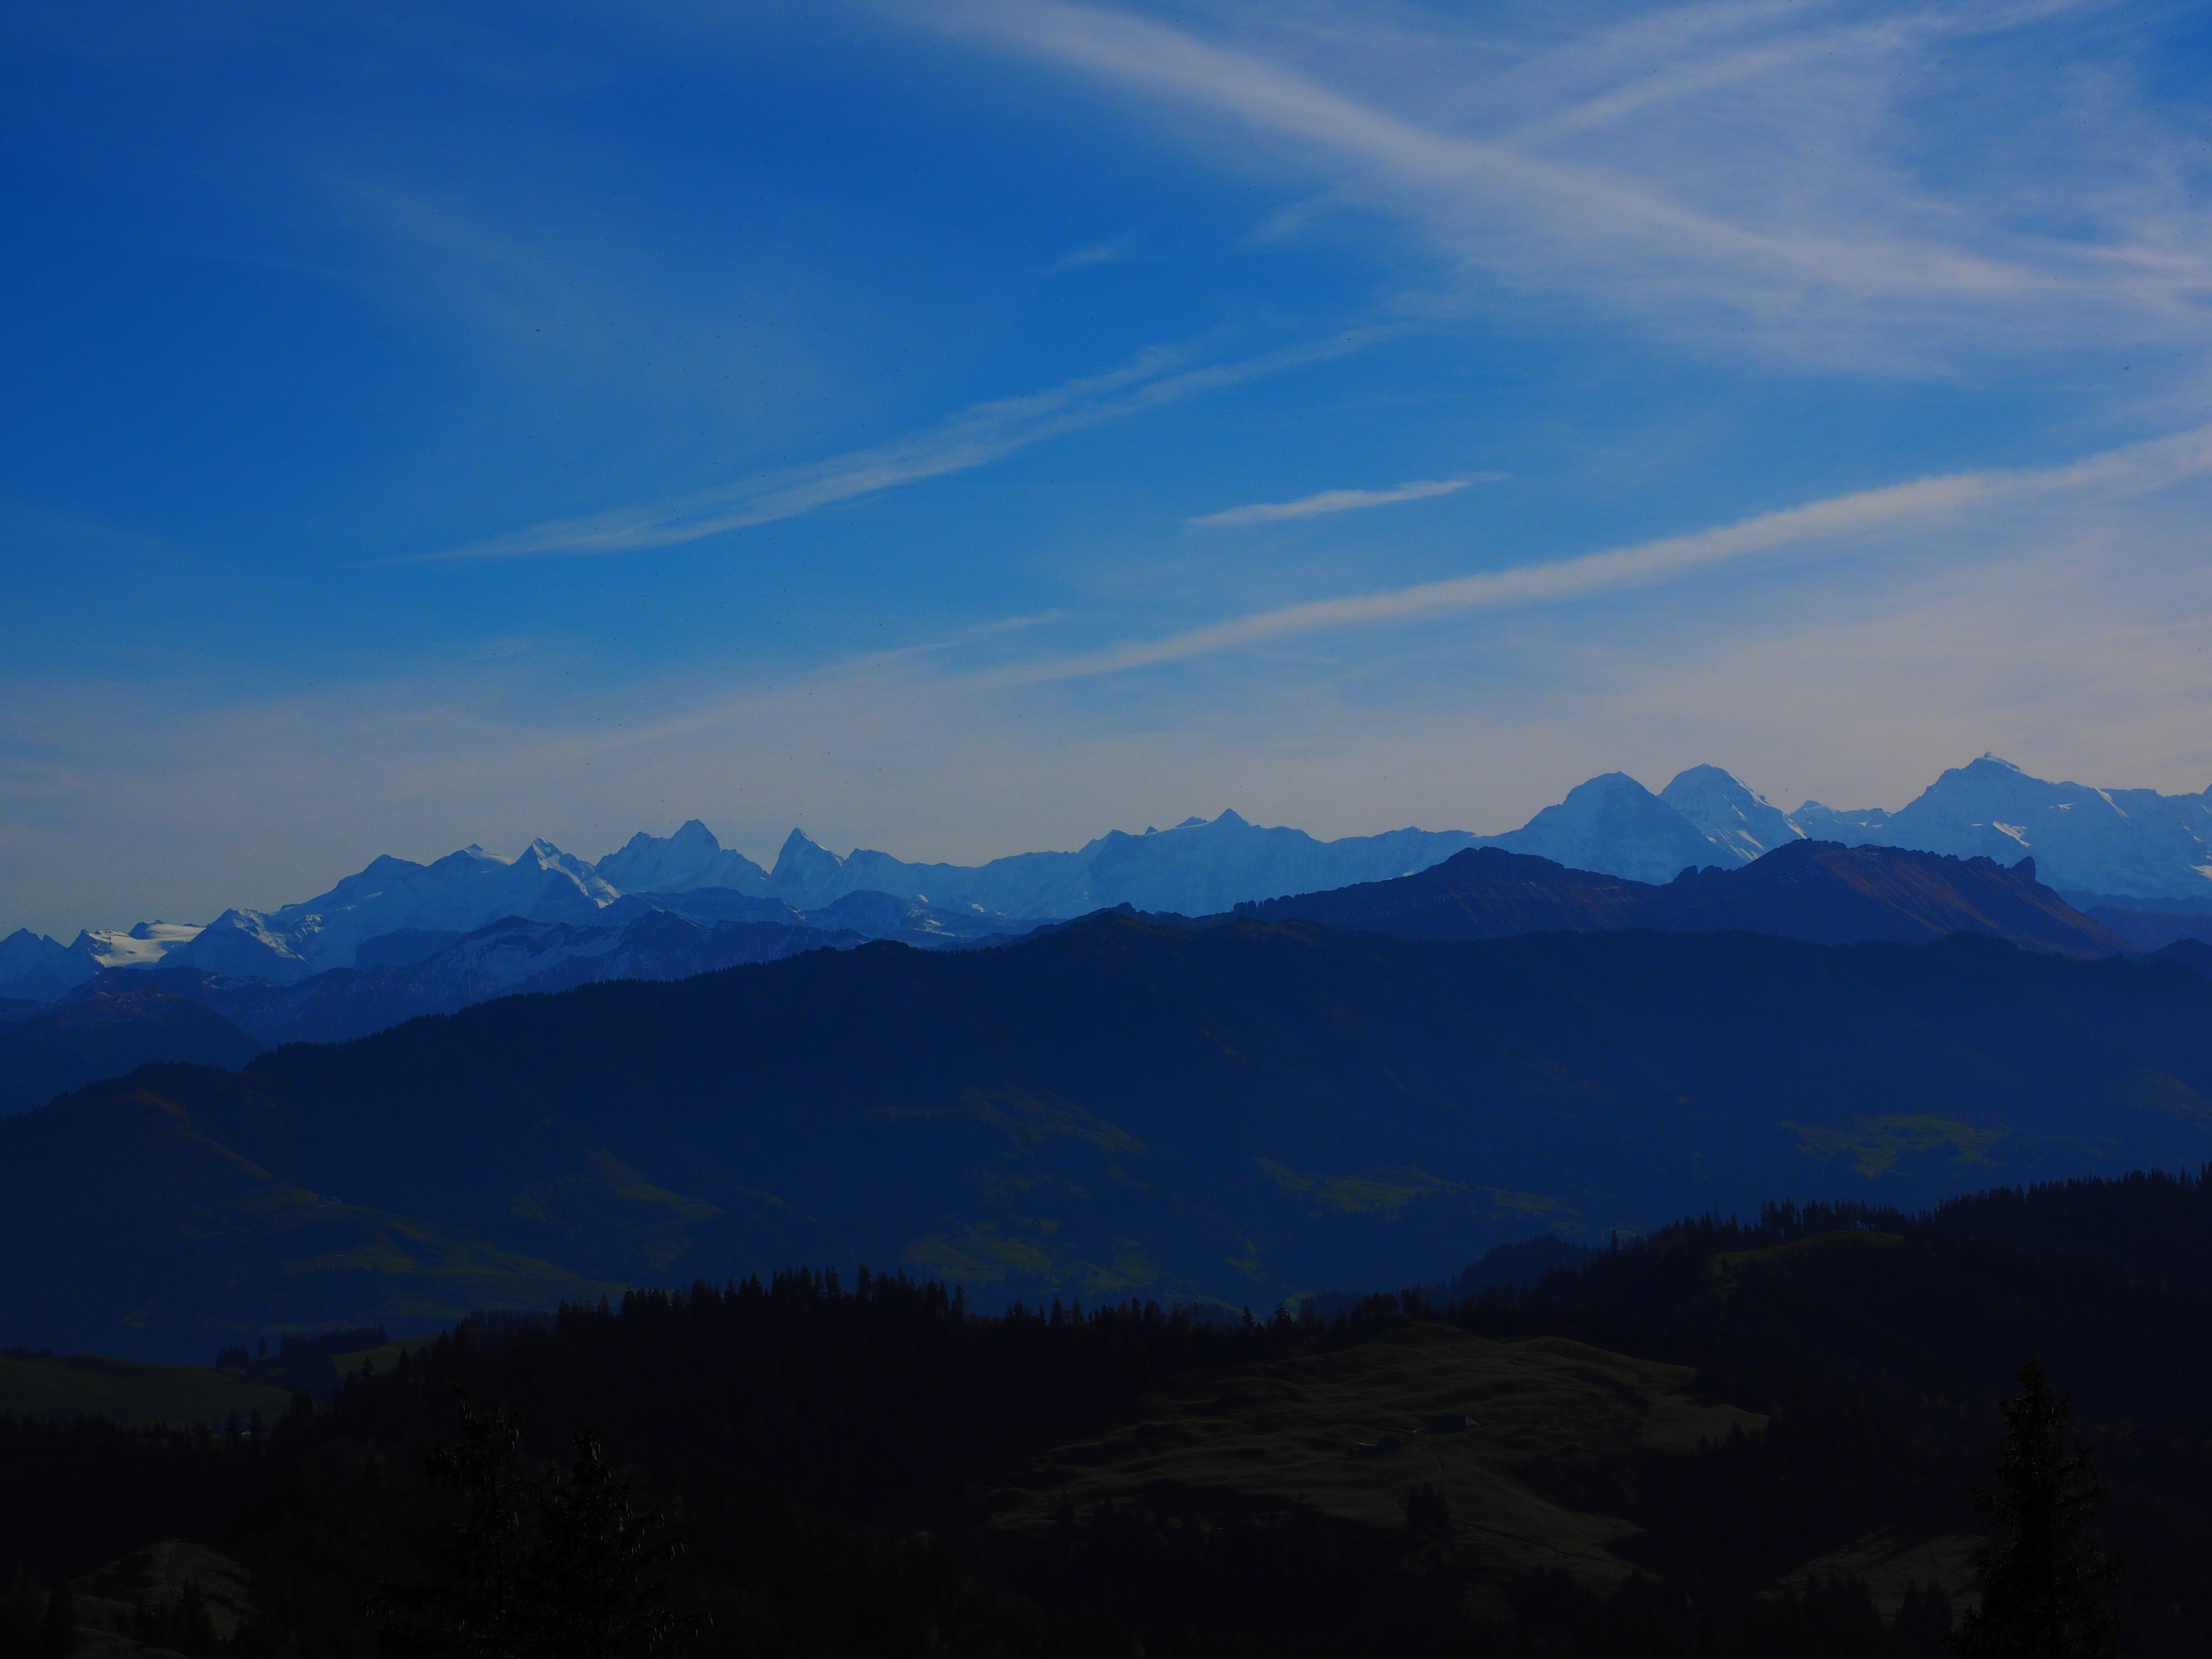
nature, wilderness, mountain, cloud, sky, sunrise, sunset, morning, hill, dawn, valley, mountain range, dusk, evening, monk, alpine, ridge, mountains, alps, plateau, switzerland, virgin, loch, whelk, landform, alpine panorama, eiger, wetterhorn, schreckhorn, geographical feature, atmospheric phenomenon, mountainous landforms, rosenhorn, mittelhorn, lauteraarhorn, n ssihorn, finsteraarhorn, gr nhorn, fiescherh rner, aletschhorn